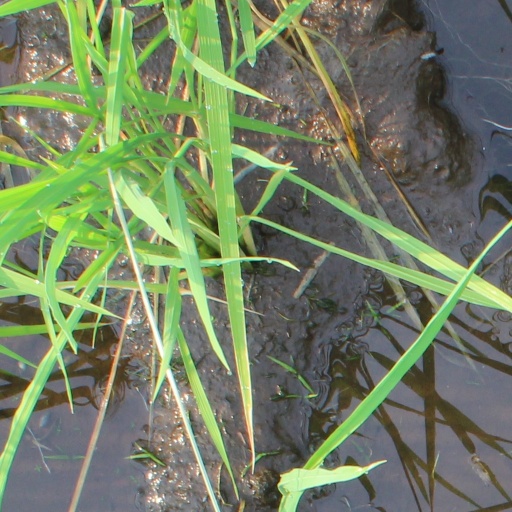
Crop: rice